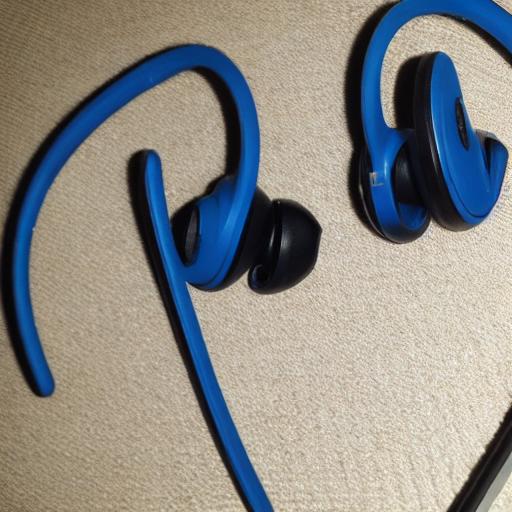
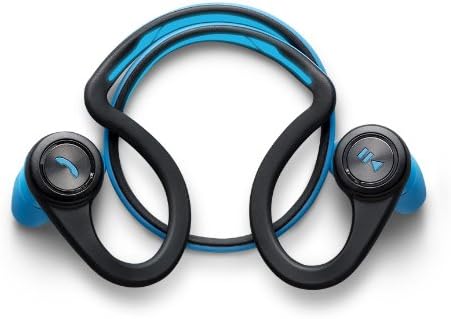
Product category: headphones
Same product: no